Laurent Ulrich

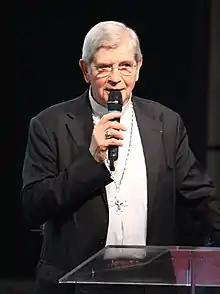

Laurent Bernard Marie Ulrich (born 7 September 1951) is a French Catholic prelate who has served as Archbishop of Paris since 2022. He was previously Archbishop of Lille from 2008 to 2022 and Archbishop of Chambéry–Saint-Jean-de-Maurienne–Tarentaise from 2000 to 2008. He was vice president of the Bishops' Conference of France from 2007 to 2013.